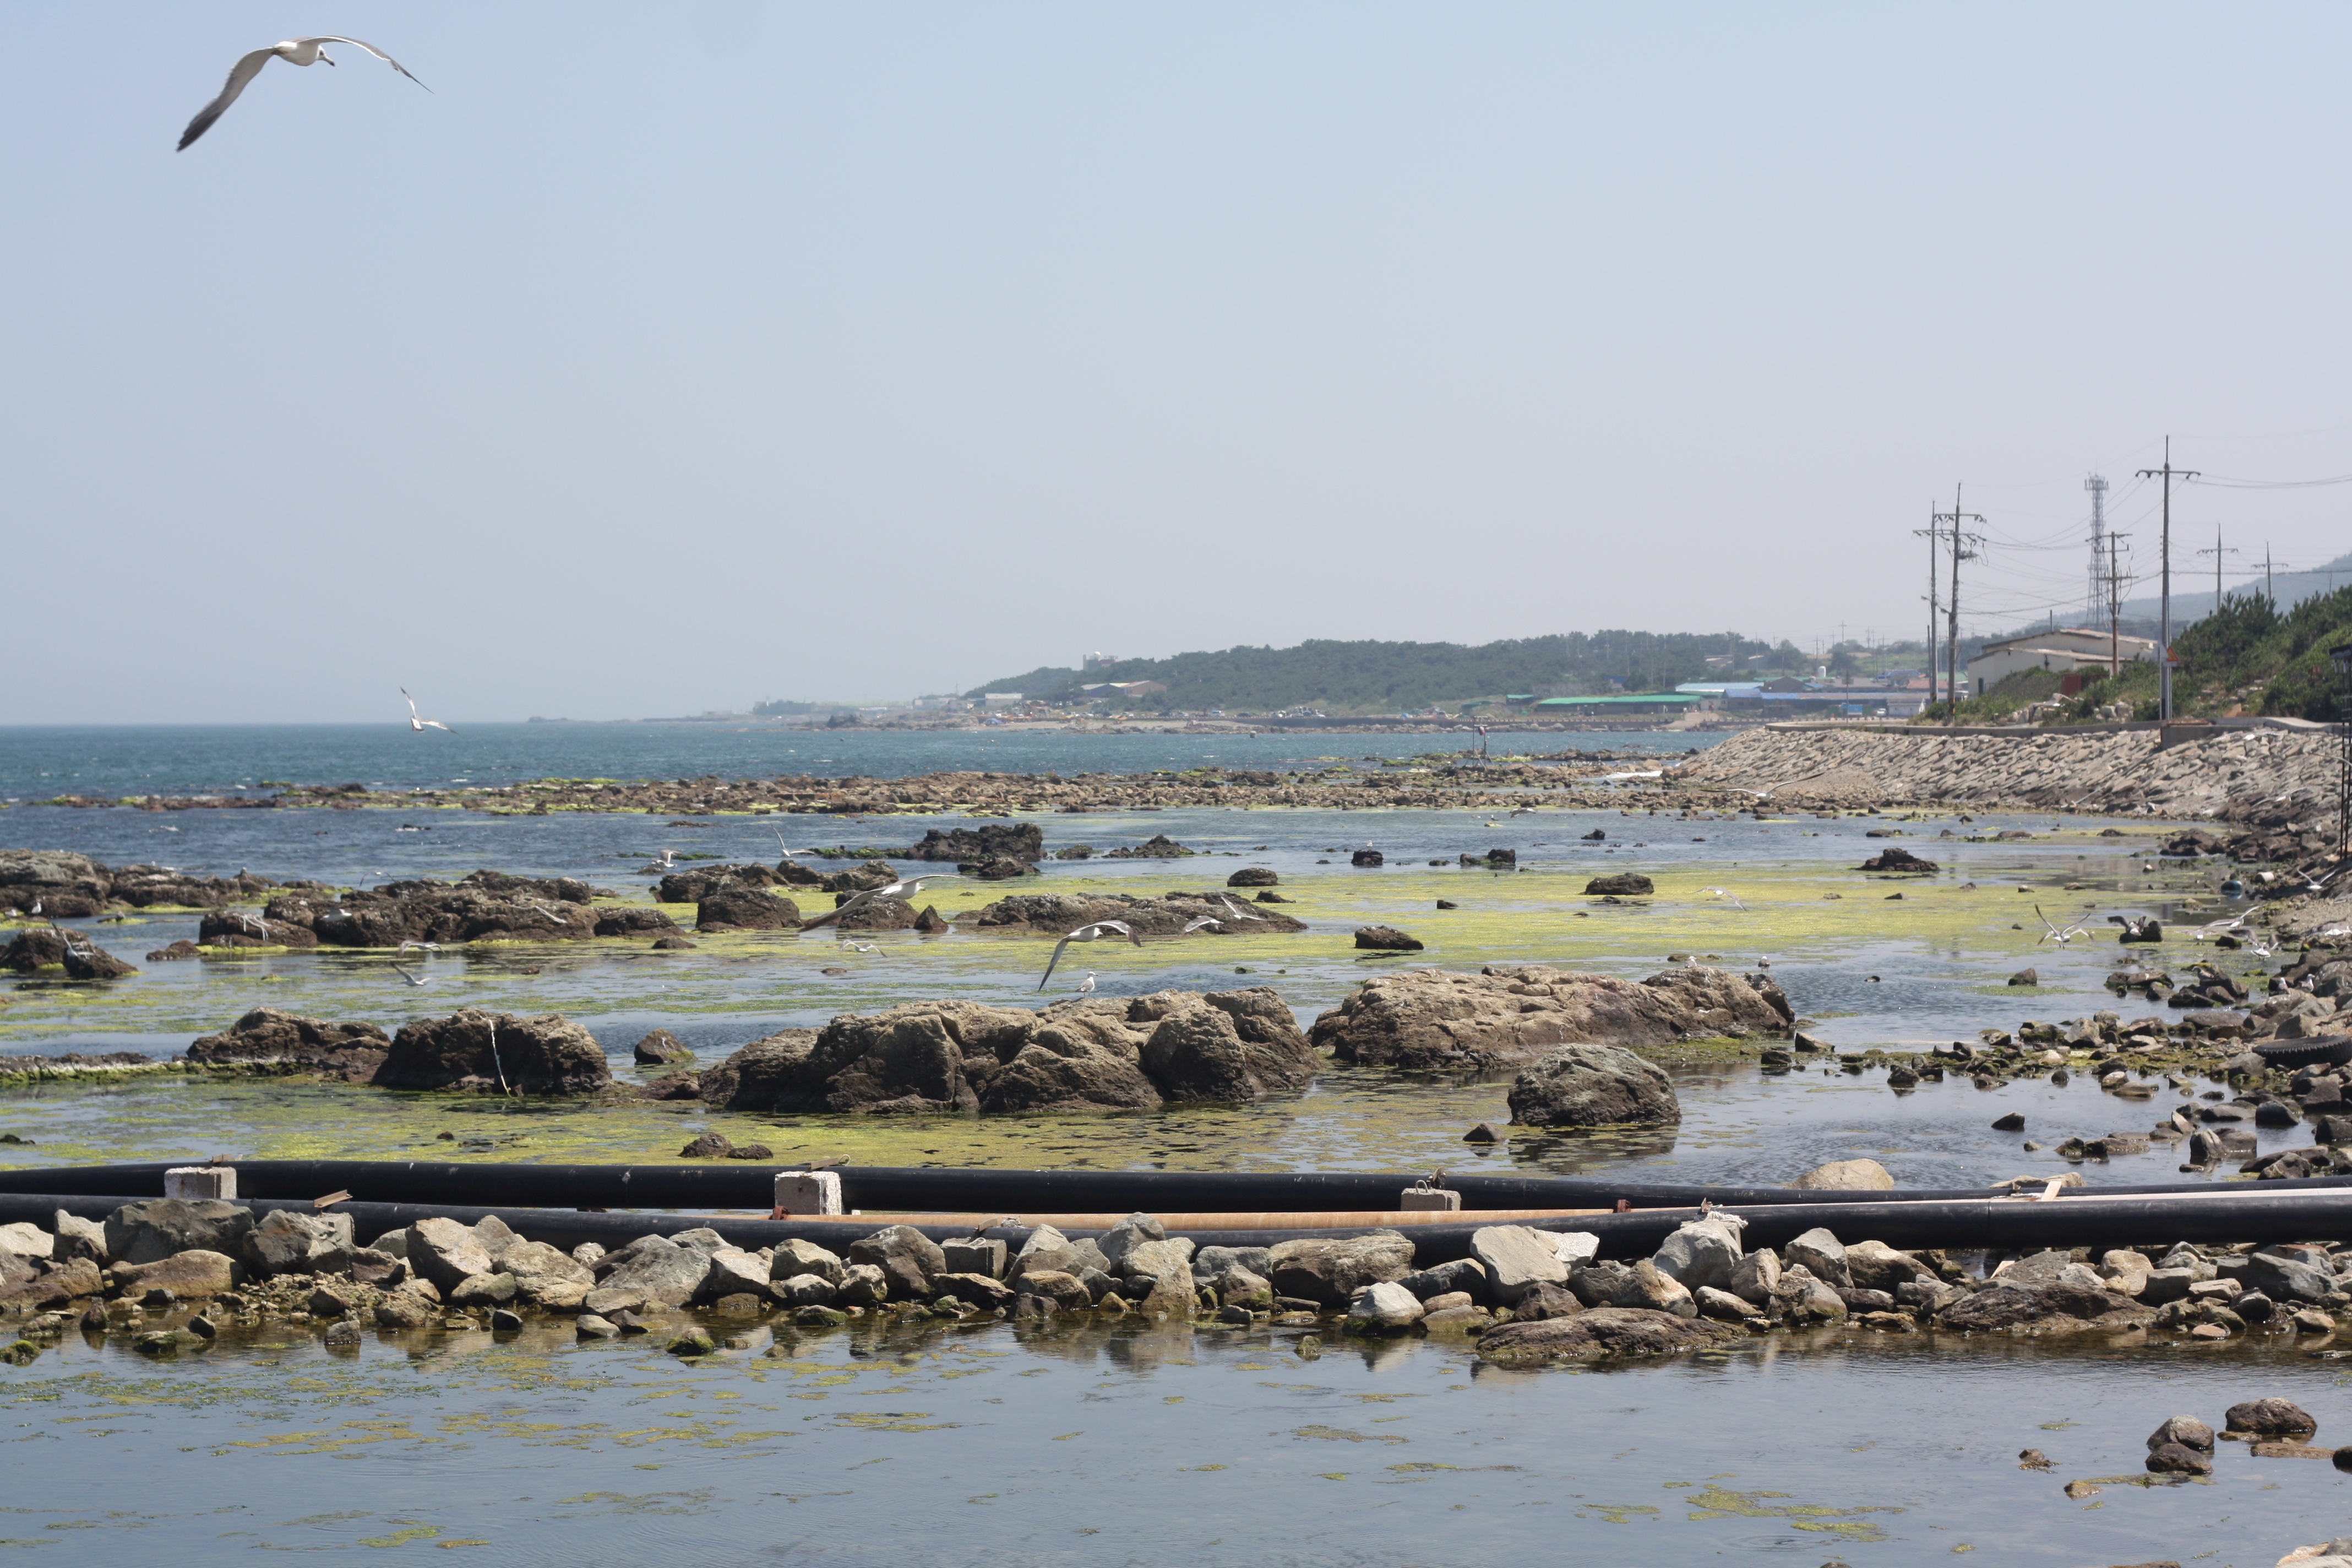
beach, landscape, sea, coast, nature, outdoor, sand, ocean, marsh, shore, seagull, bay, body of water, wetland, new, habitat, estuary, mudflat